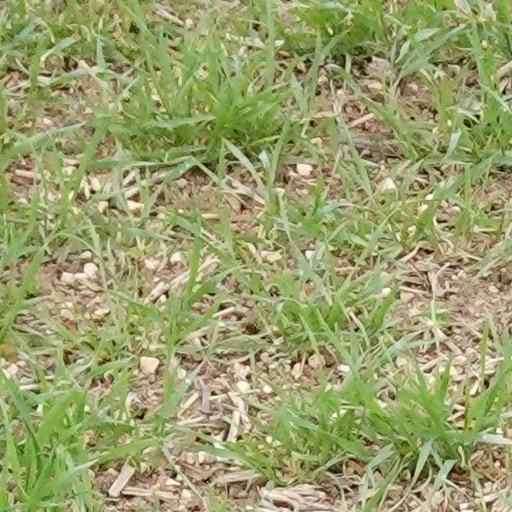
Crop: wheat